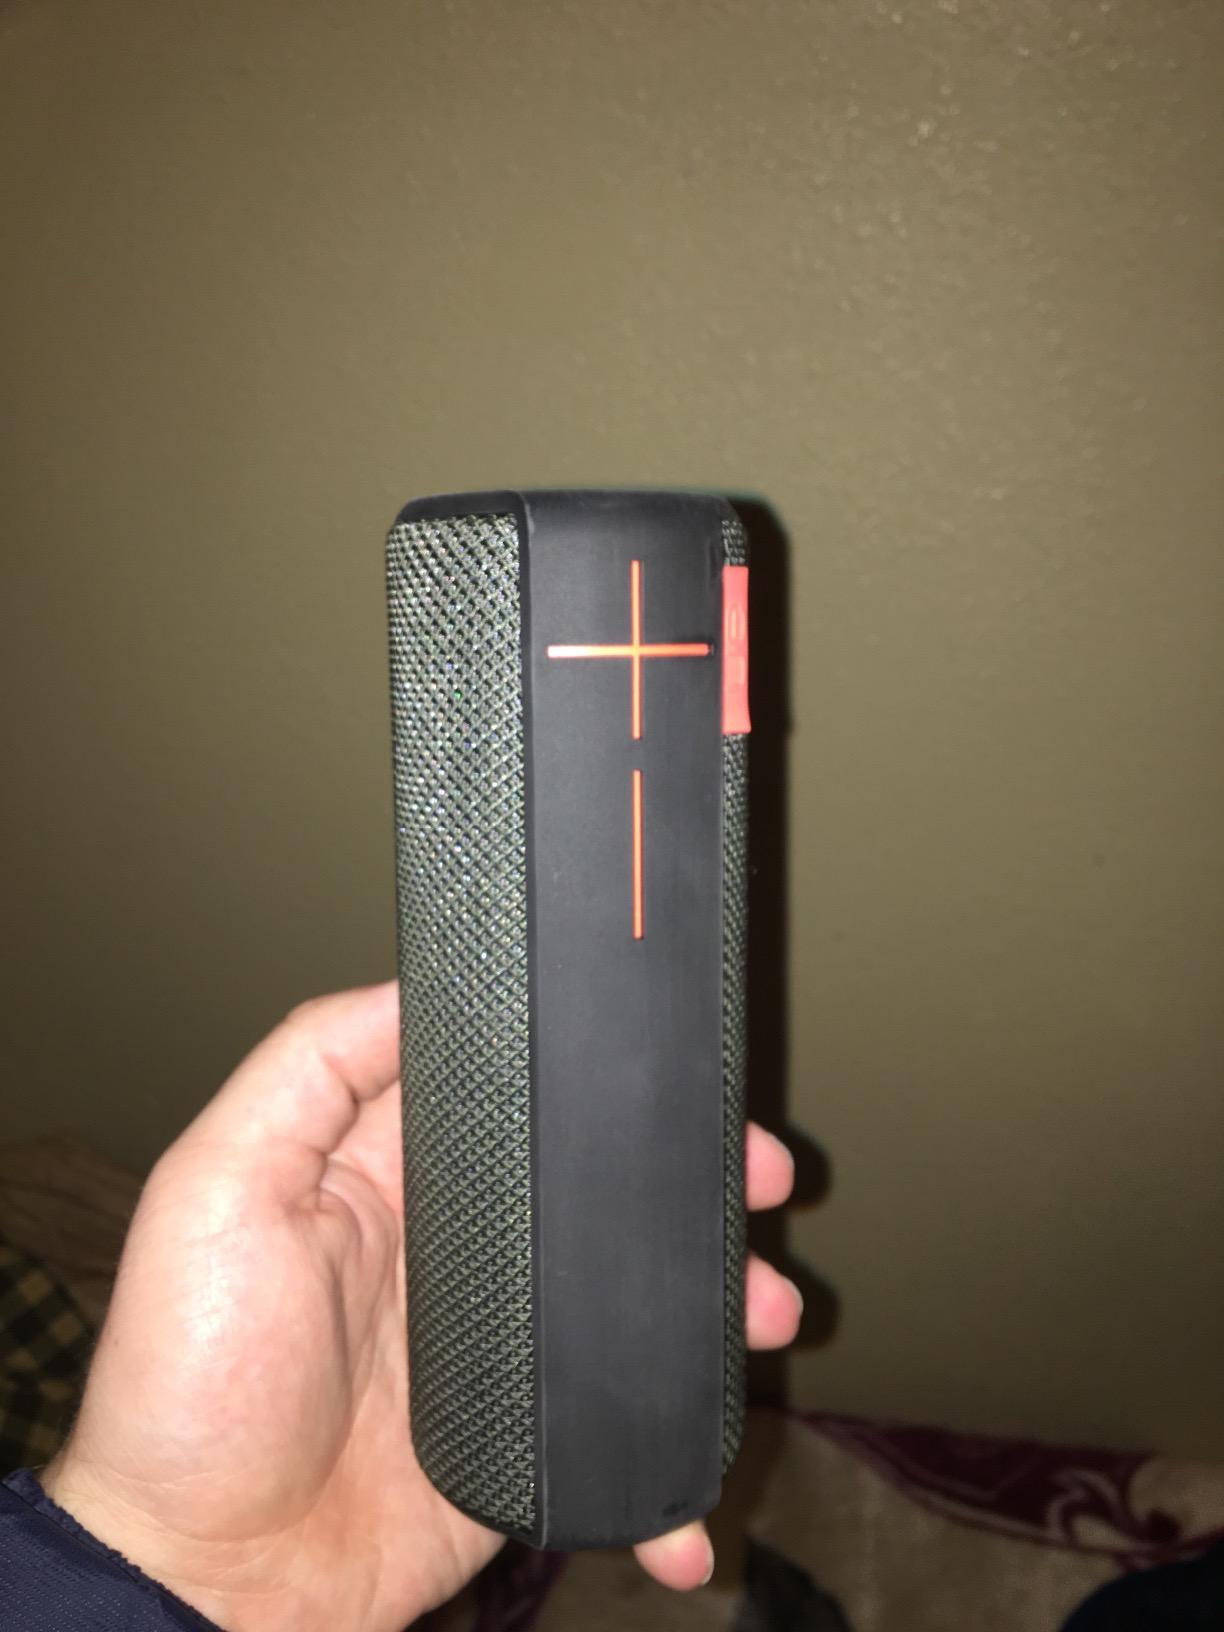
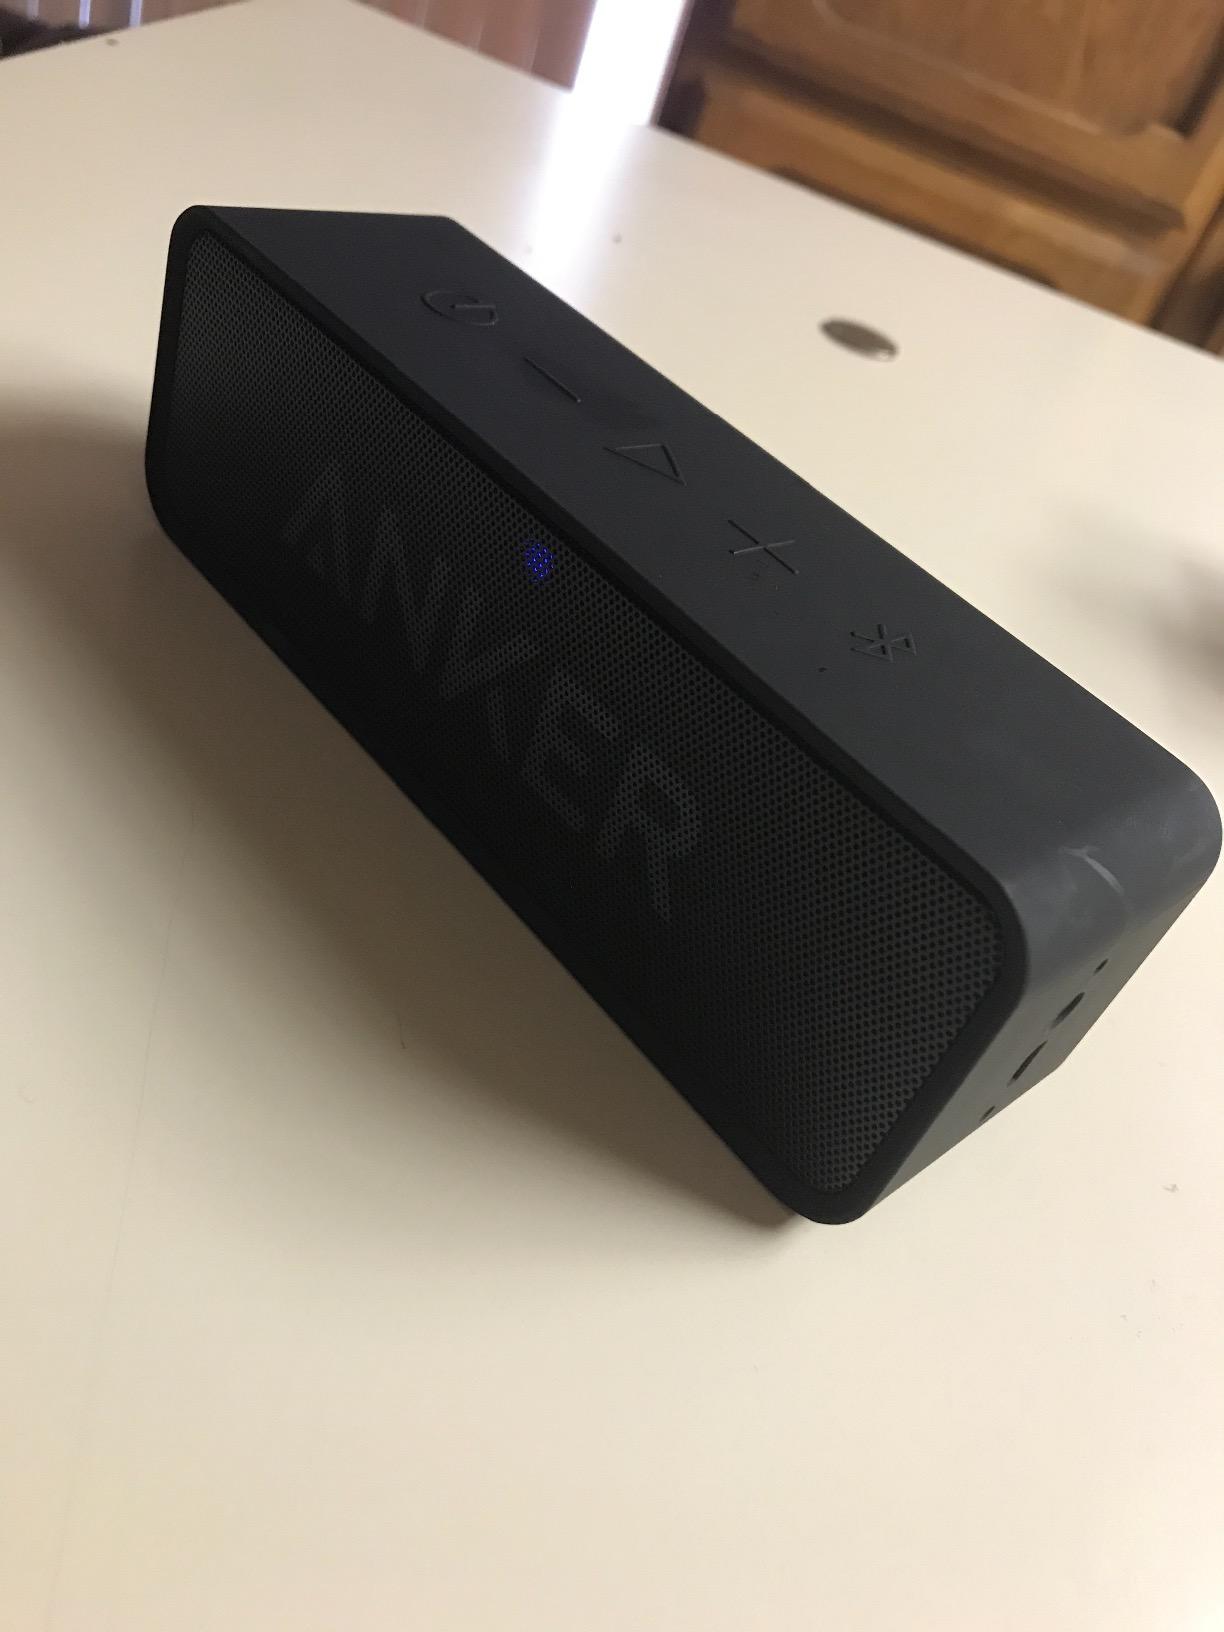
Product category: speaker
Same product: no